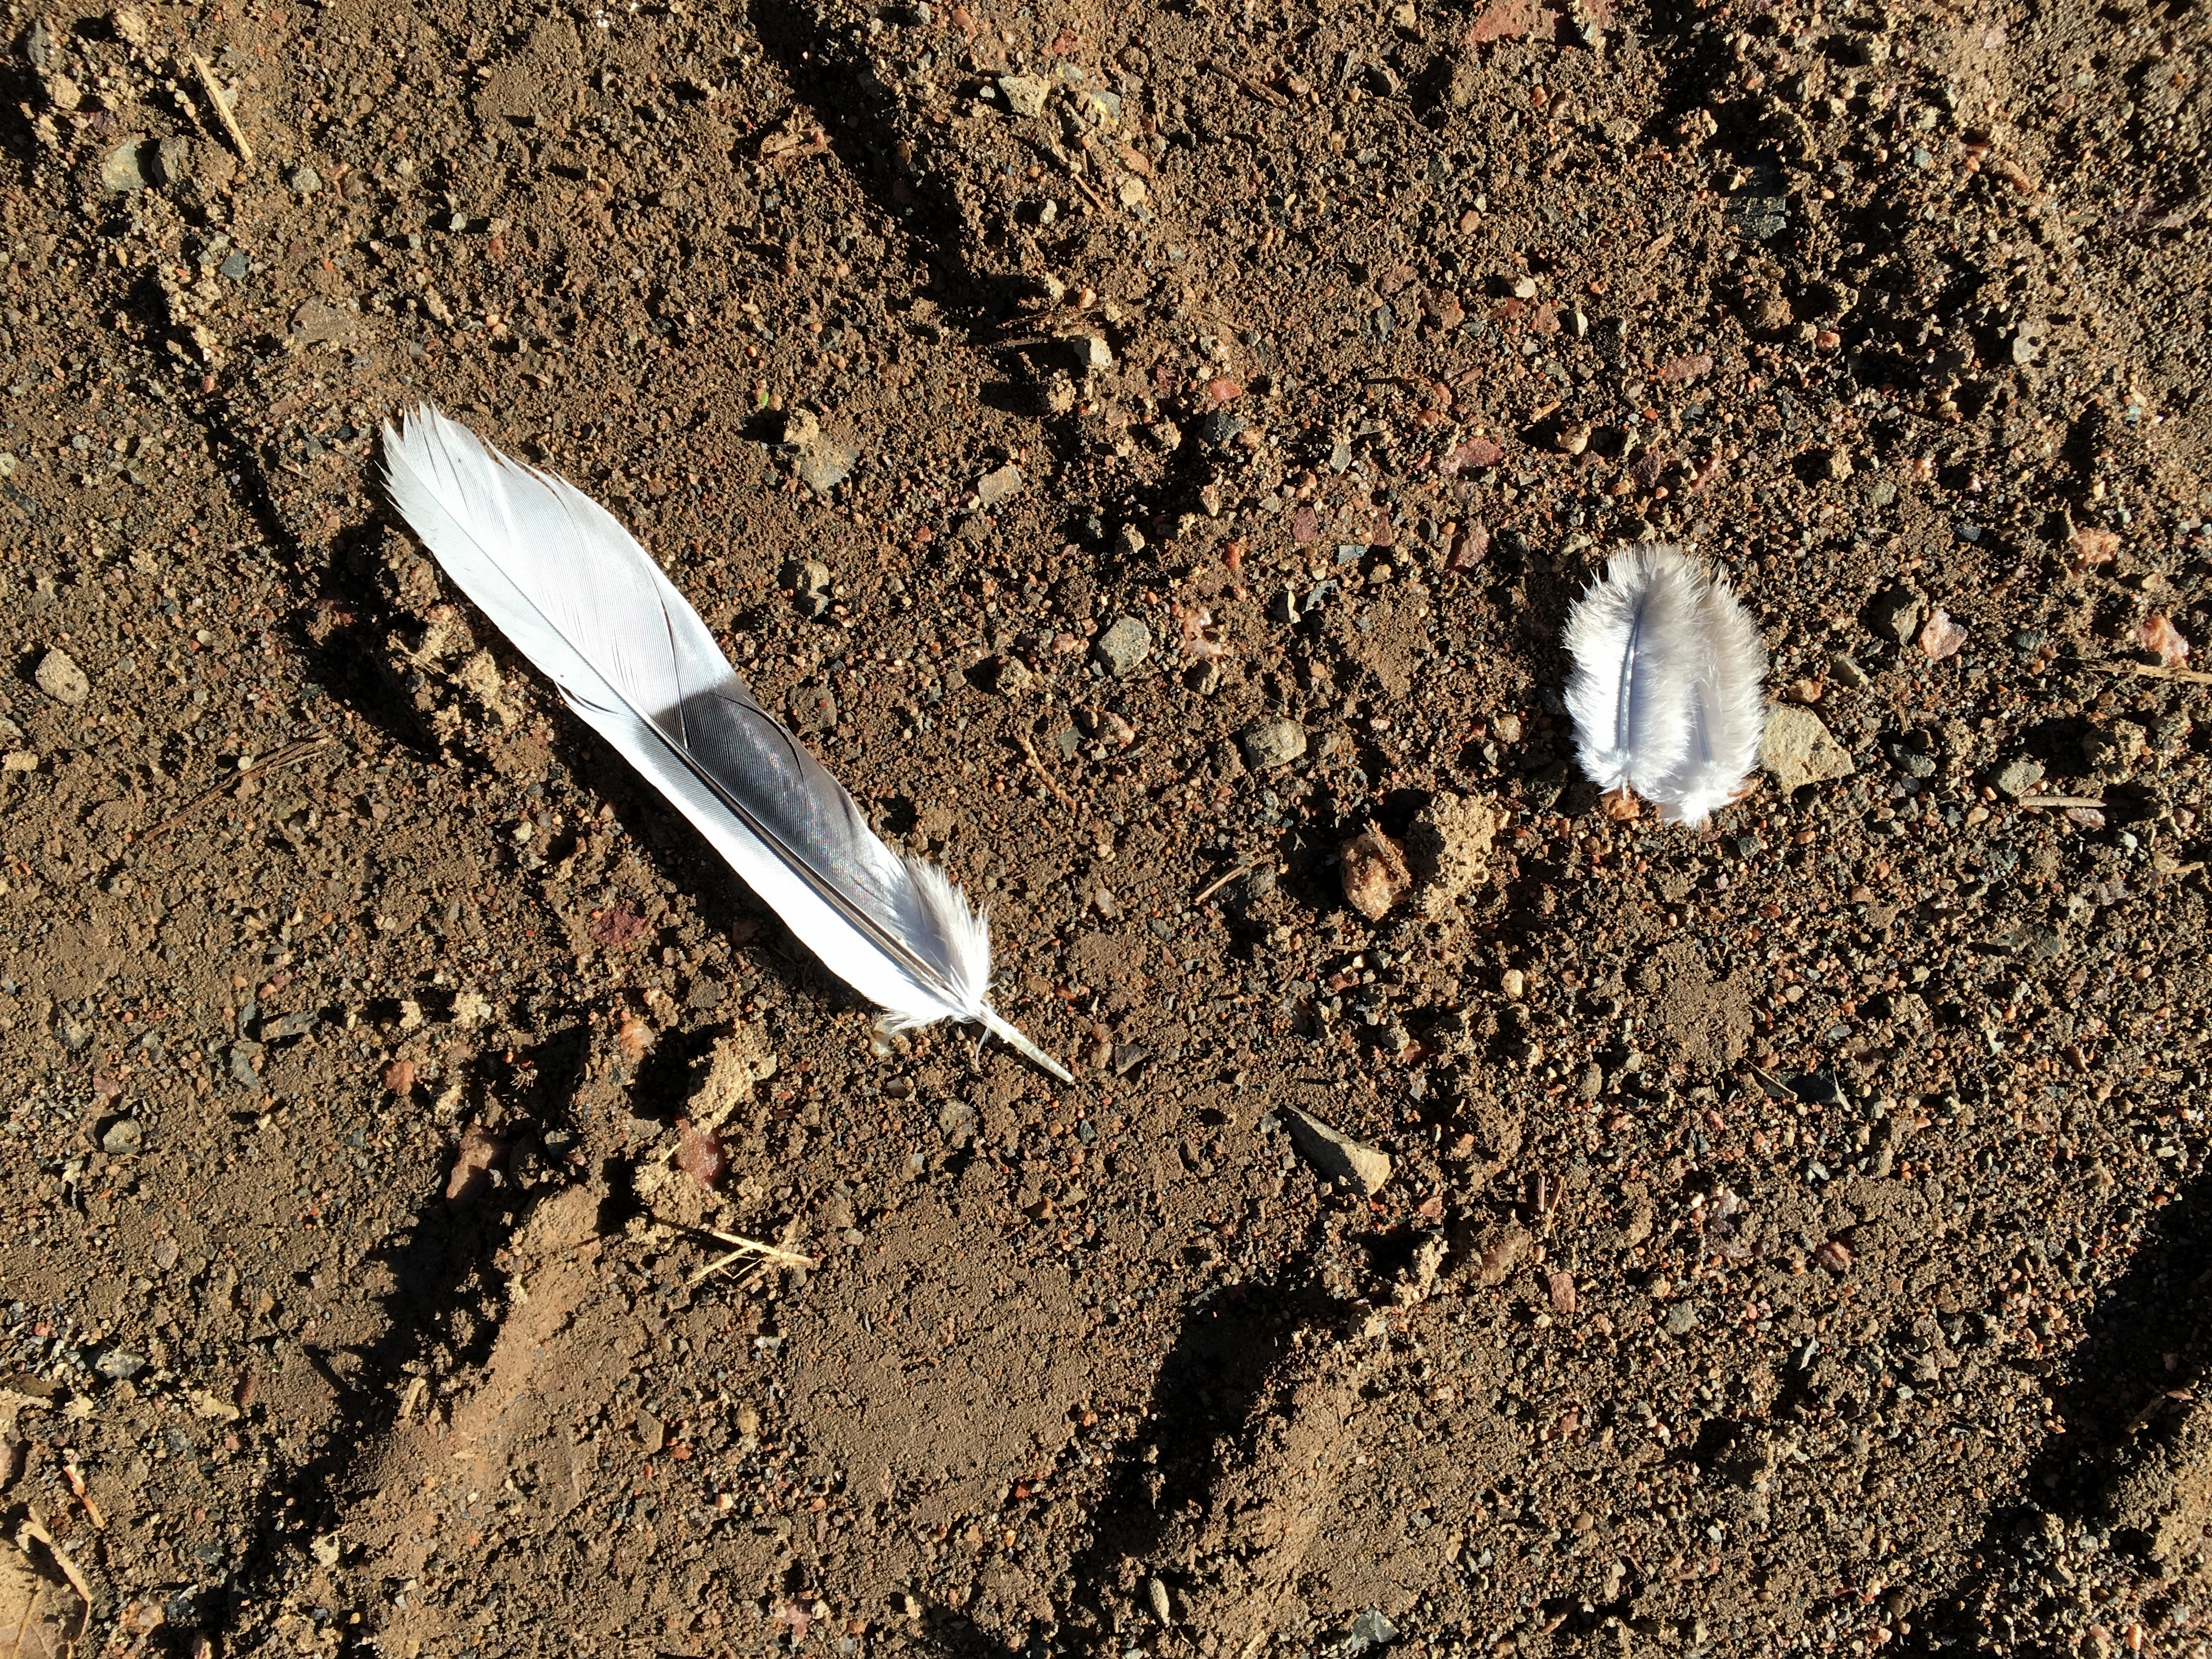
road, leaf, soil, feather, macro photography